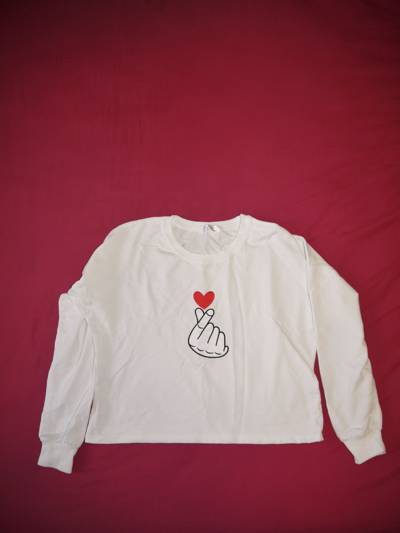
Waste category: clothes